Václav Migas

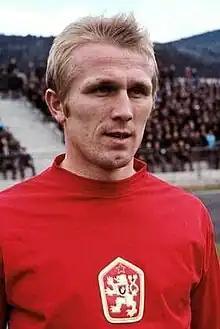
Migas with Czechoslovakia

Václav Migas (16 September 1944 – 23 September 2000) was a Czech footballer who played as a defender for Sparta Prague. He earned eight caps for the Czechoslovakia national football team, and participated in the 1970 FIFA World Cup.